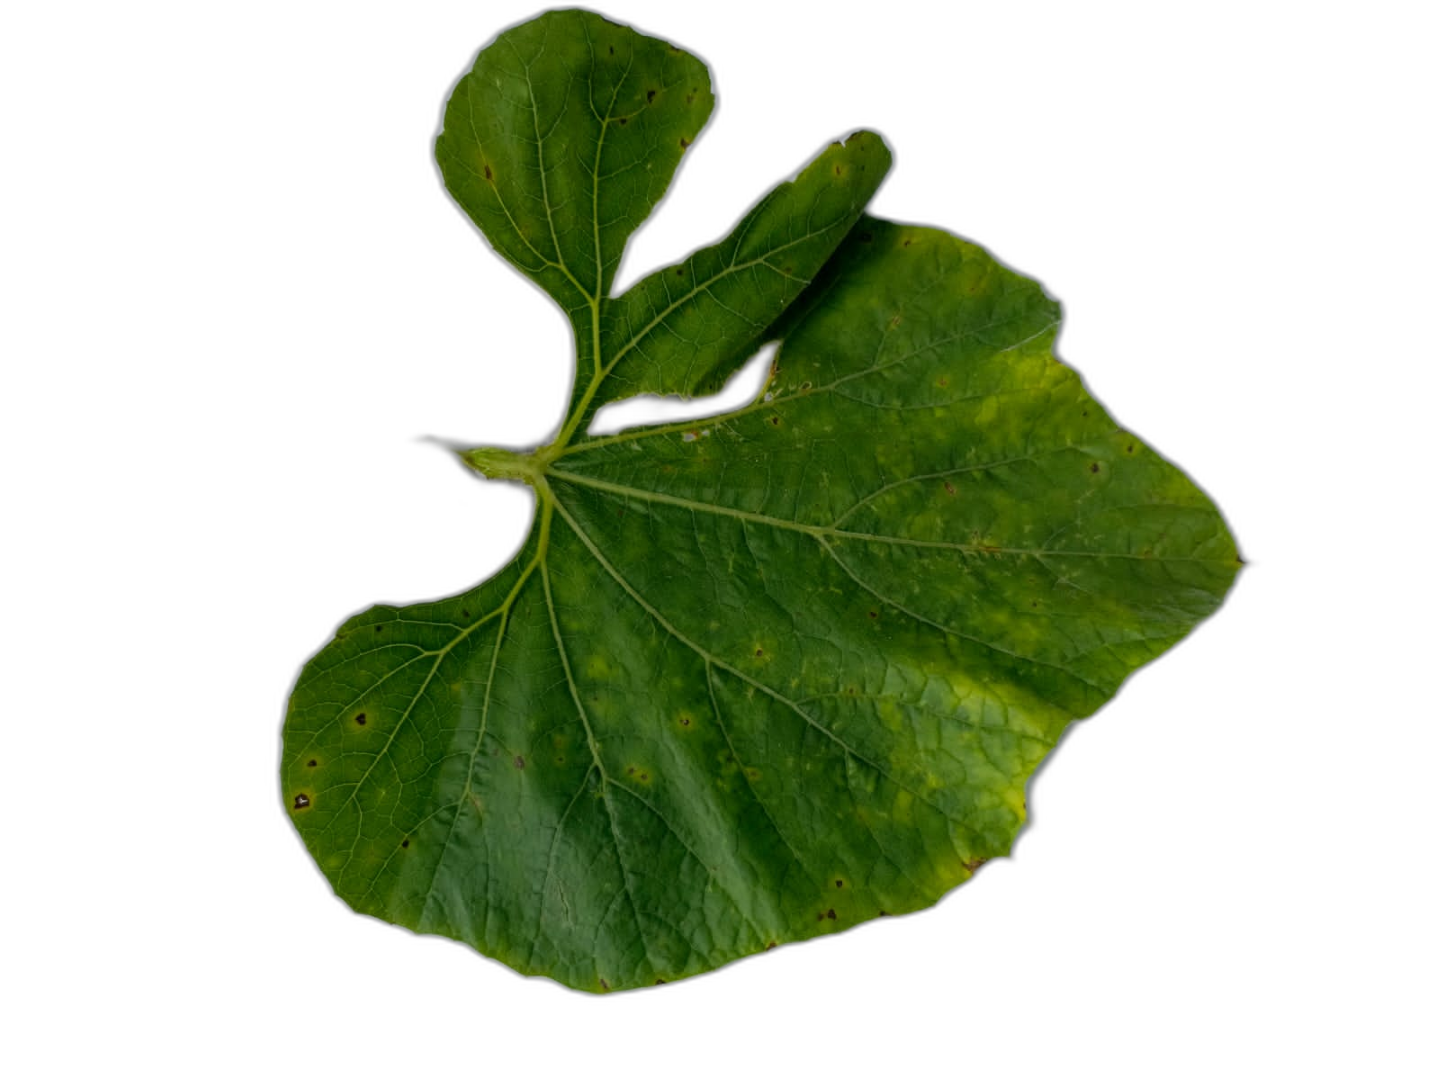
Crop: Bottle Gourd
Label: Alternaria_Leaf_Blight